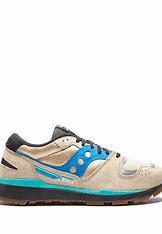
Brand: Saucony
Model: Azura